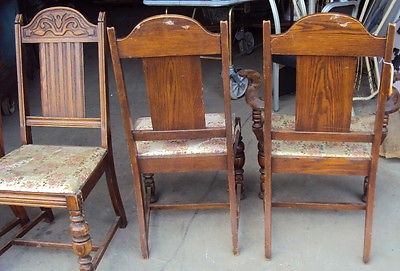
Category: chair